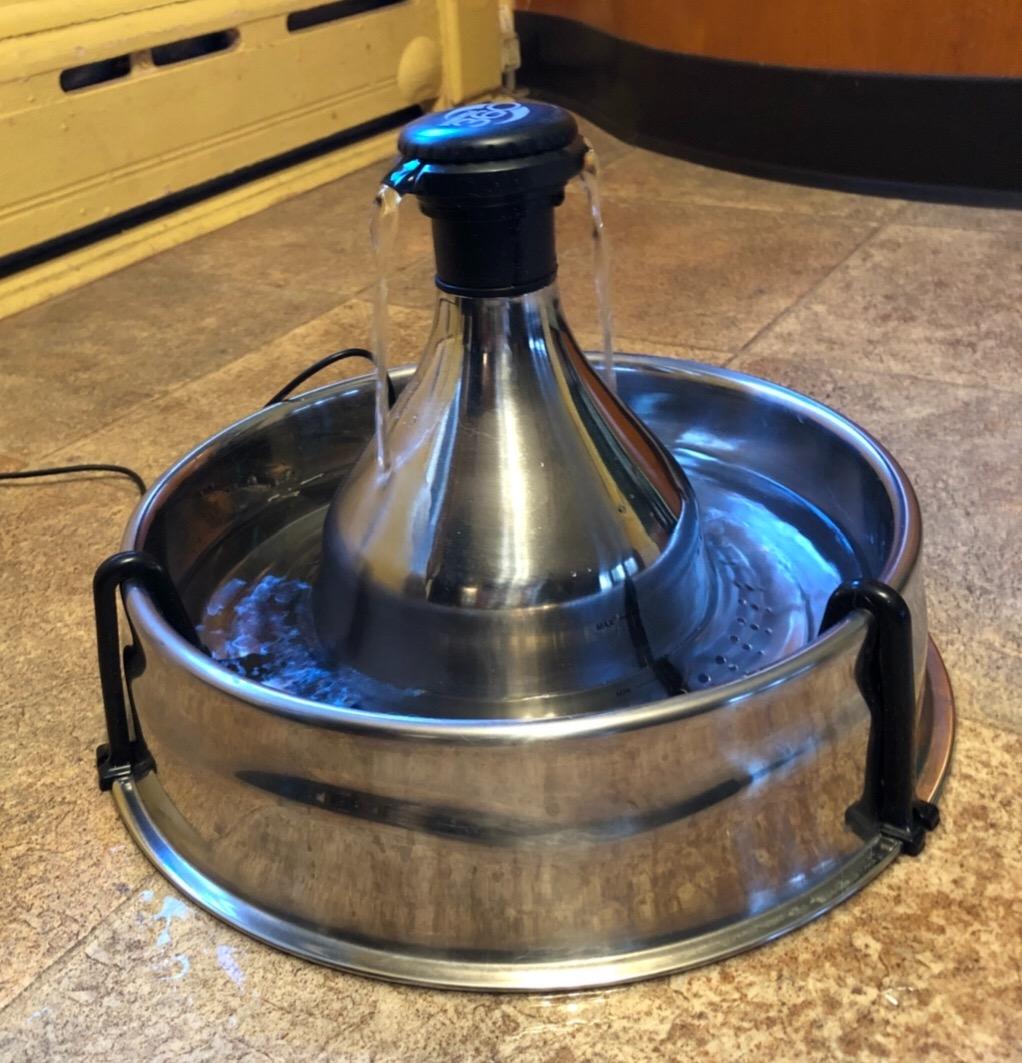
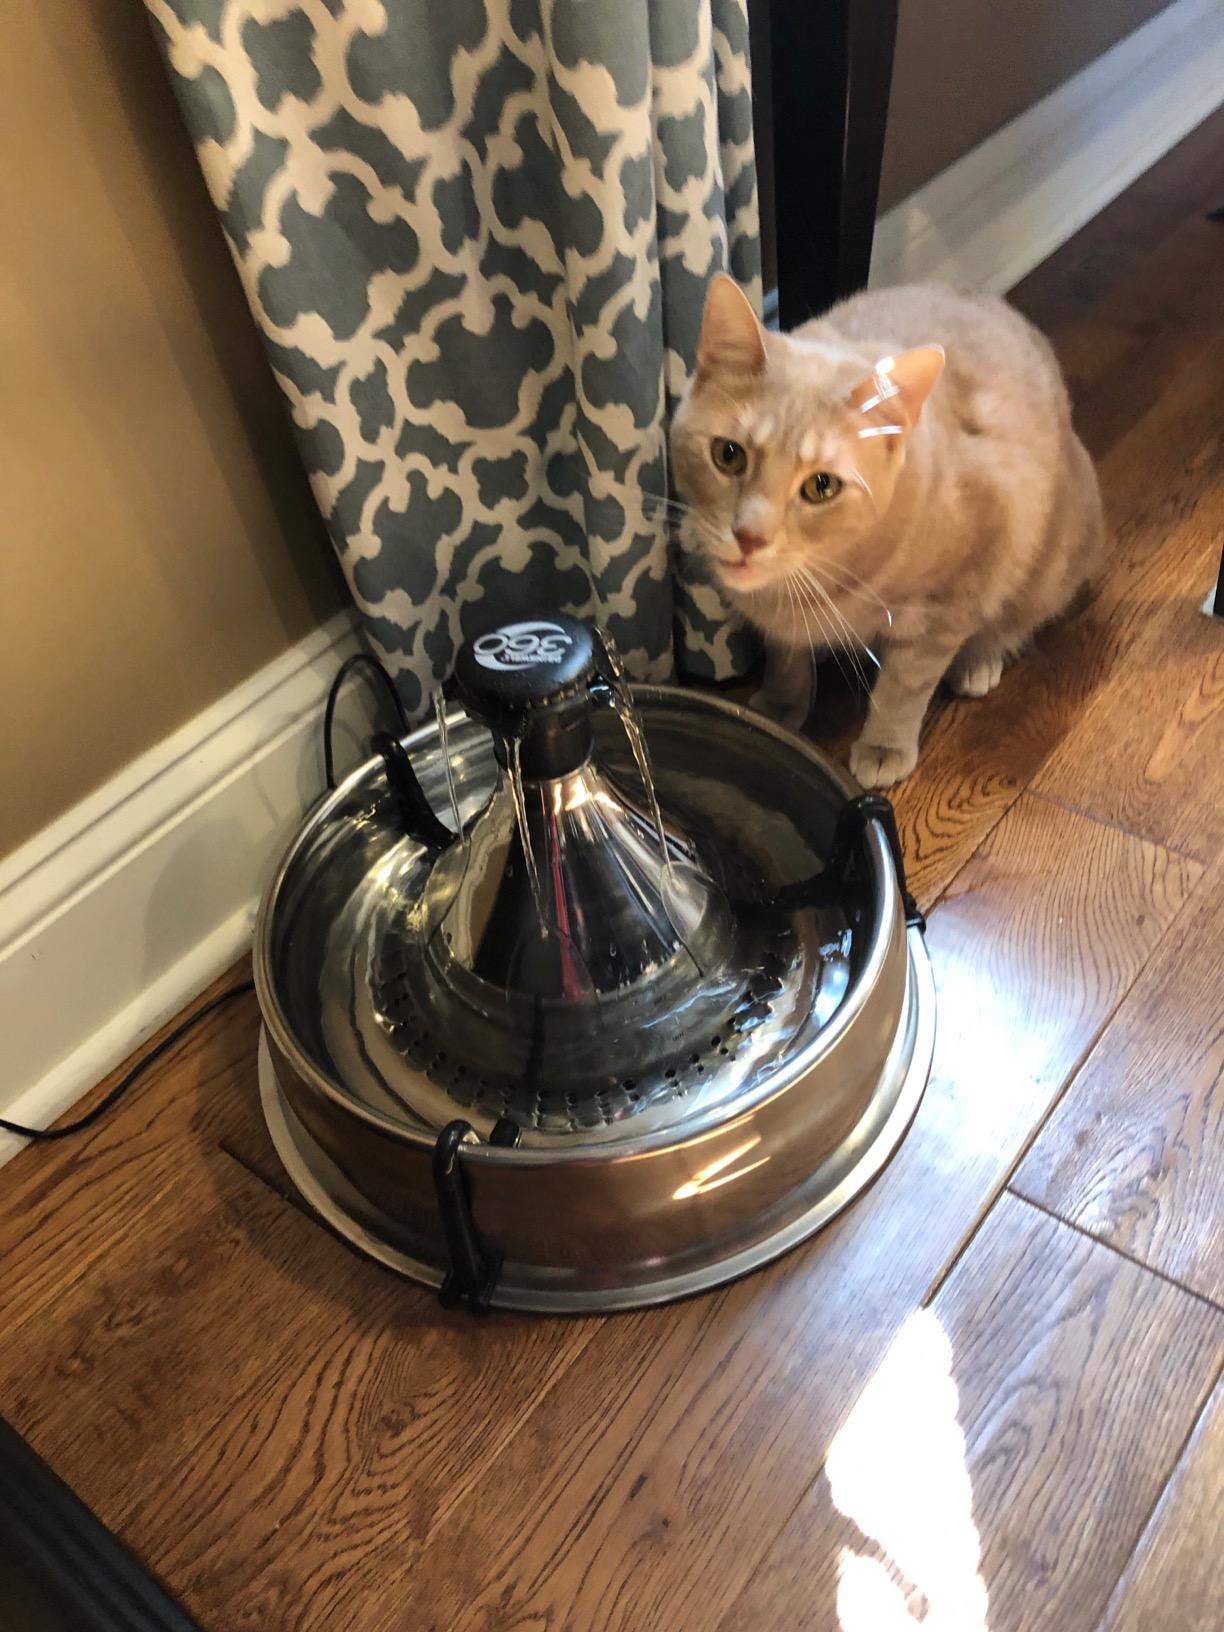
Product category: items_bowl
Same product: yes